Deganwy

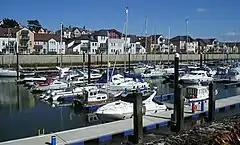
Deganwy Marina

Deganwy has a railway station on the Llandudno branch line with an hourly train service to and from Manchester Piccadilly and intermediate stations. The London & North Western Railway built at Deganwy a rail-connected riverside quay and wharves (occasionally referred to as St George's Dock), largely for the purpose of exporting slate by coastal steamer. The slate was brought by rail from Blaenau Ffestiniog. A marina with its accompanying housing and hotel accommodation was established on the site of the former slate wharfs early in the 21st century.